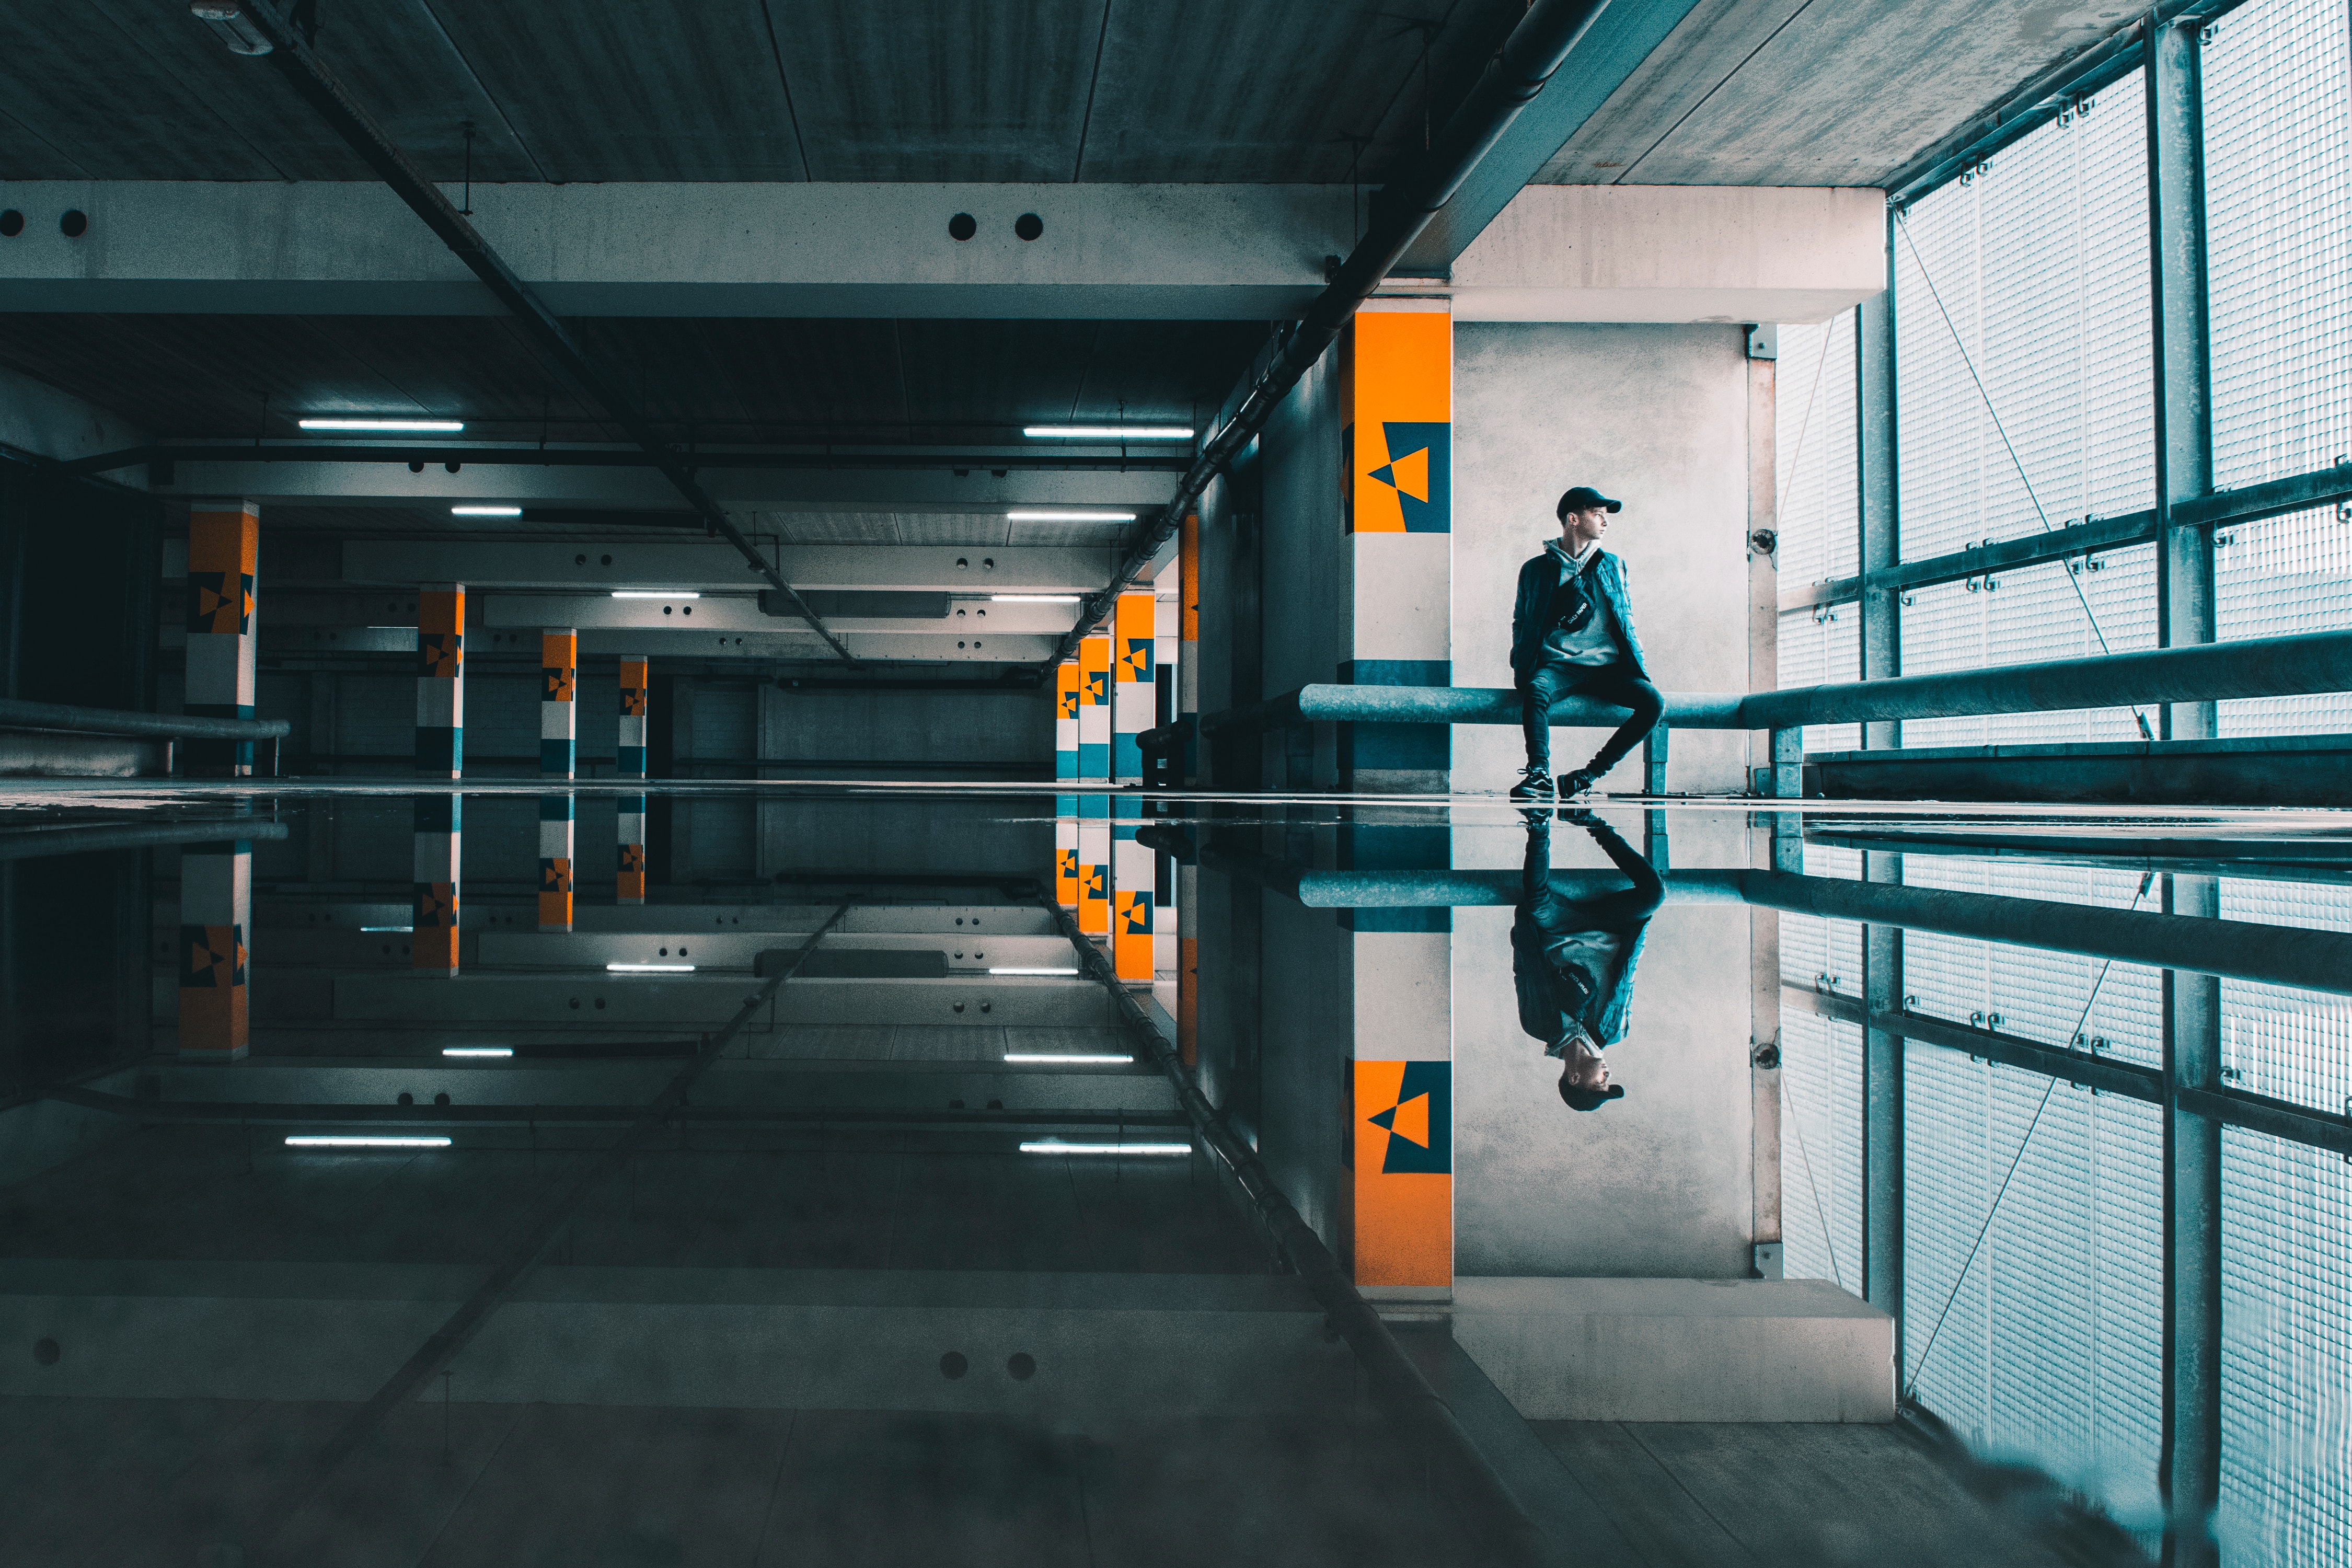
transport, urban area, architecture, line, building, metropolitan area, glass, subway, city, symmetry, road